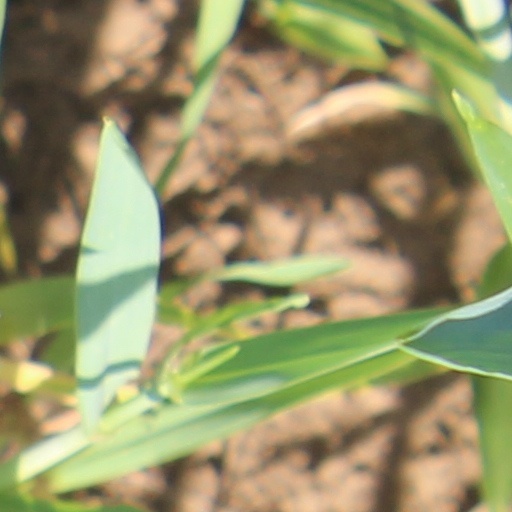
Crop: wheat